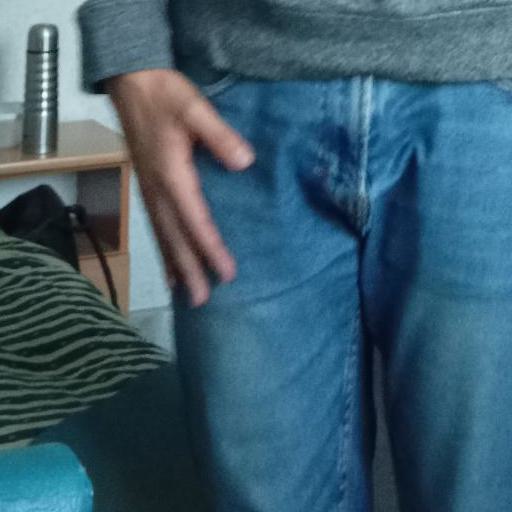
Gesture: no_gesture